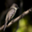
Label: bird